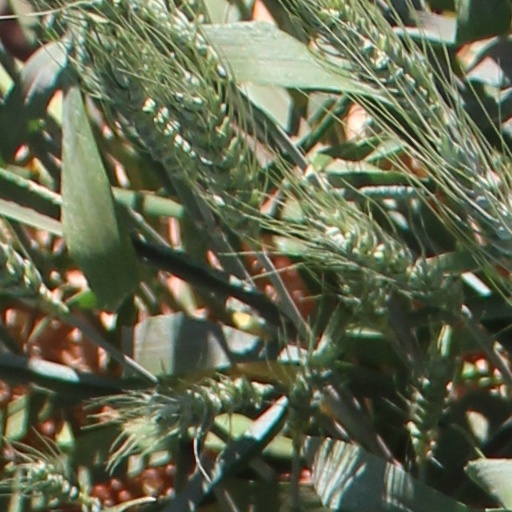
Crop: wheat